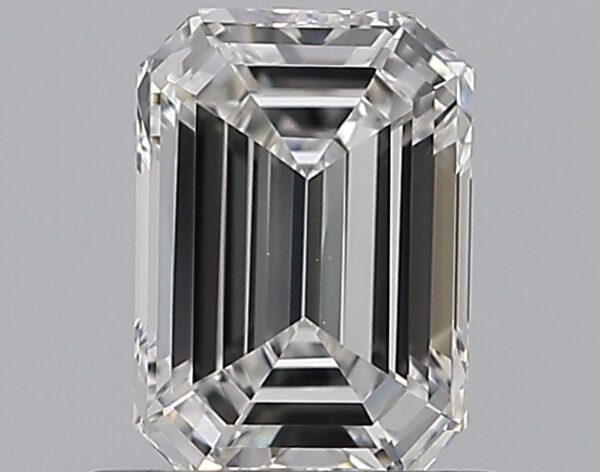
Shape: emerald
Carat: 0.7
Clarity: VVS1
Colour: F
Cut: EX
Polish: EX
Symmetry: VG
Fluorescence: N
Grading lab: GIA
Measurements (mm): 6.26 x 4.41 x 2.84